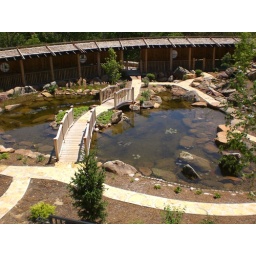
pond and bridge in house on the rock